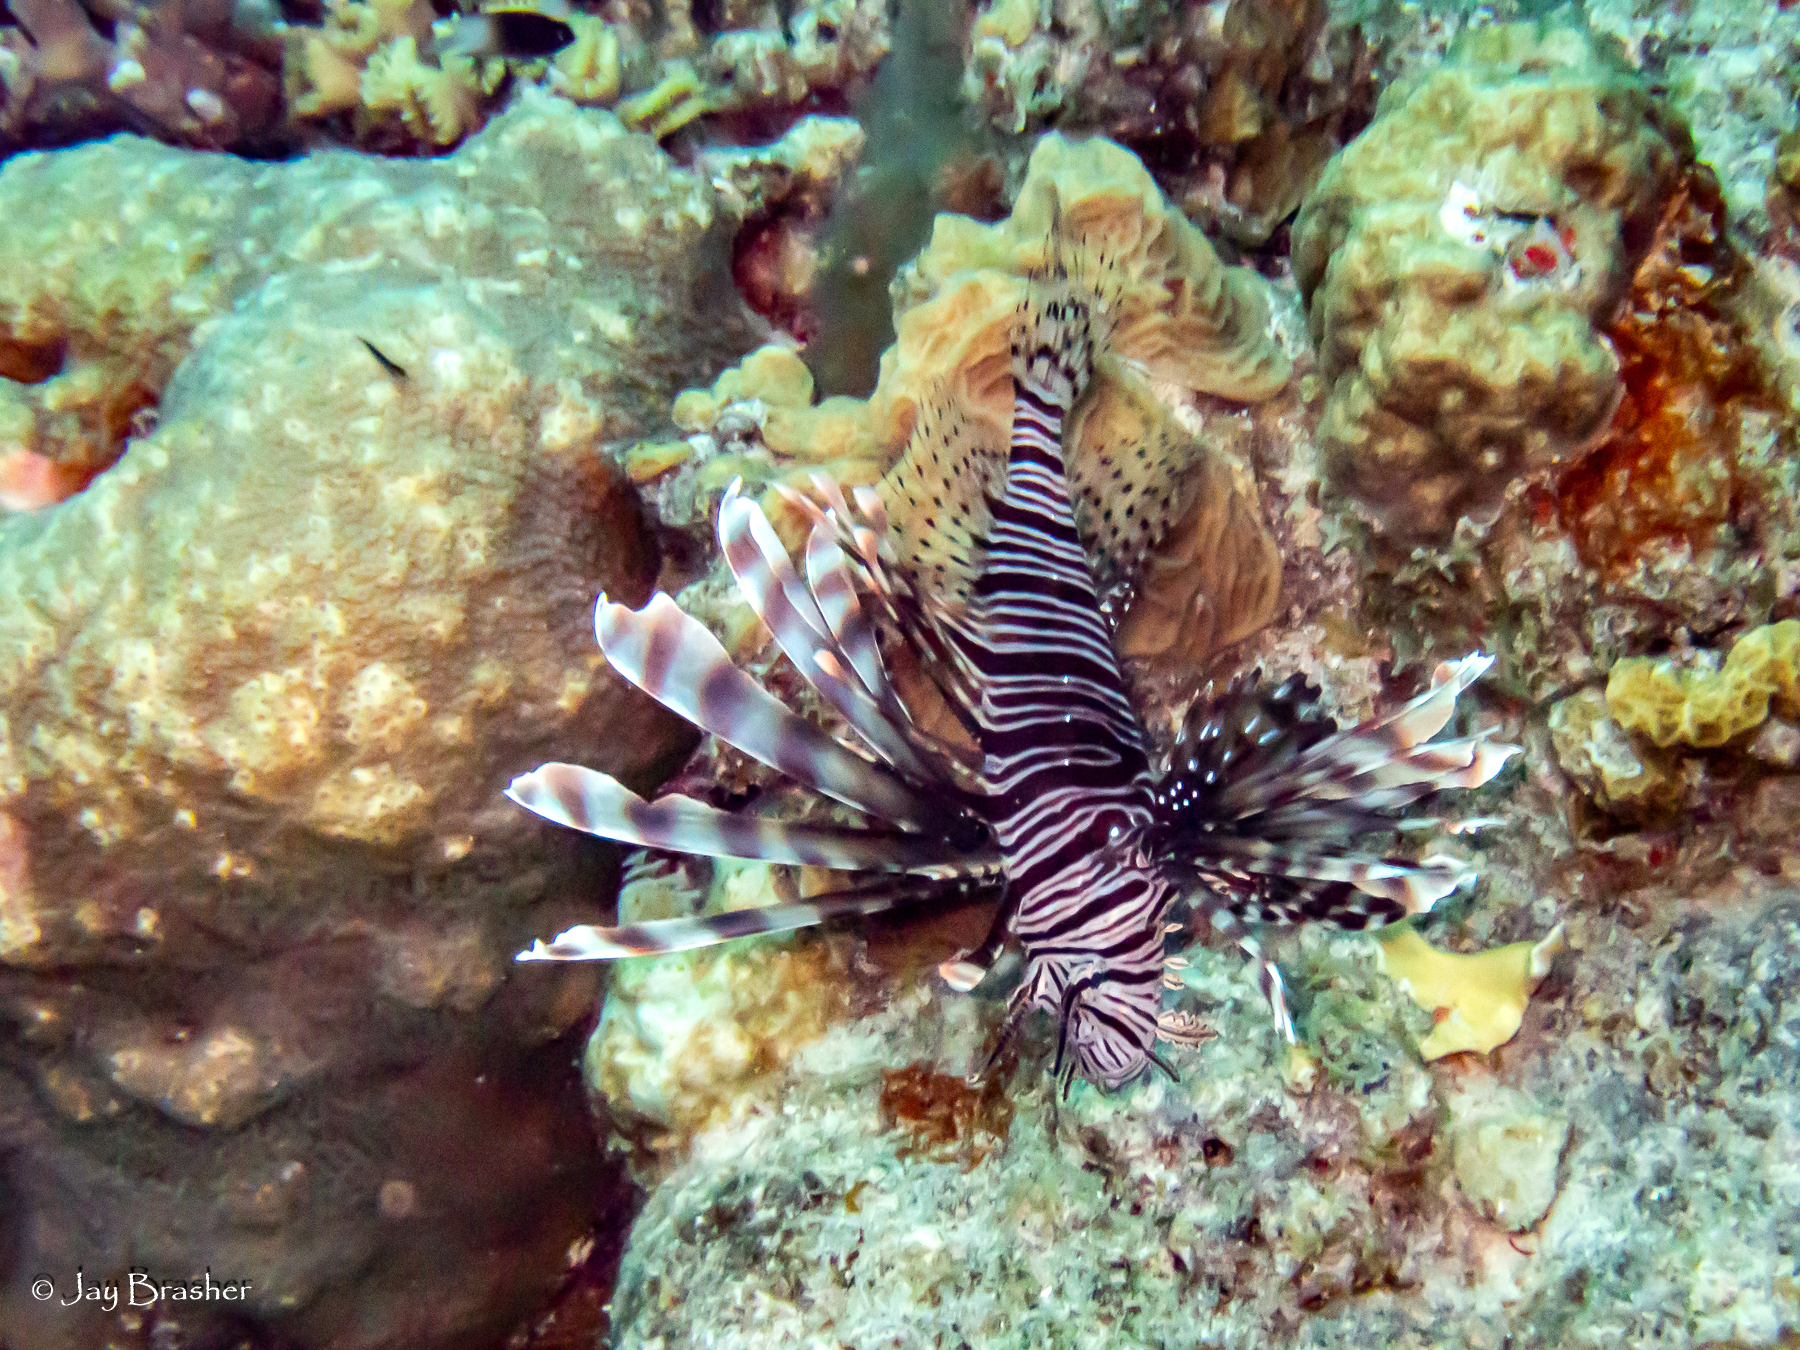
Pterois volitans (Red Lionfish)